John VI Kantakouzenos

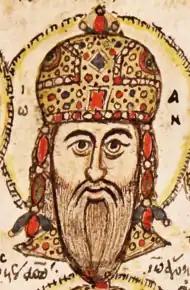
15th century portrait of John VI Kantakouzenos from the codex mutinensis.

During John's reign, the empire—already fragmented, impoverished, and weakened—continued to be assailed on every side.